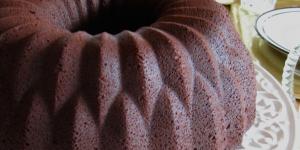
bizcocho al microondas de colacao